Motivation and Personality

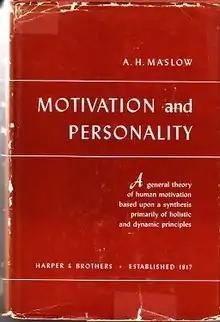
Cover of the first edition

Motivation and Personality is a book on psychology by Abraham Maslow, first published in 1954. Maslow's work deals with the subject of the nature of human fulfillment and the significance of personal relationships, implementing a conceptualization of self-actualization. Underachievers have a need for social love and affection, but a self-actualized person has these "lower" needs to be gratified and is able to pursue his or her own path towards self-actualization.